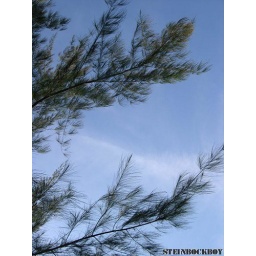
Chilling at the beach, laying on a beachtowel and looking up into the blue sky in Langkawi, Malaysia.